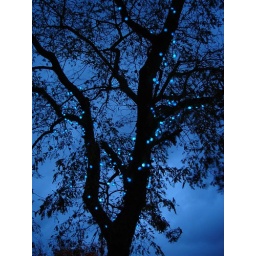
The tree with blue lights at the top of my street in Lewisham